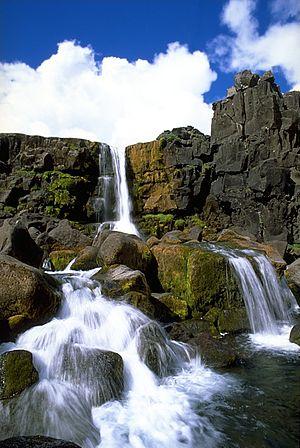
Canyon de Öxarárfoss, dans le Parc national de Thingvellir (ou Þingvellir), en Islande. Photo was taken using the following technique: Film: Fuji Velvia Lens: 2.0/20 Filter: Body: Minolta 600si Support: Gitzo Monotrek Source: http://fam-tille.de/sparetime.html Image with Information in English Bild mit Informationen auf Deutsch